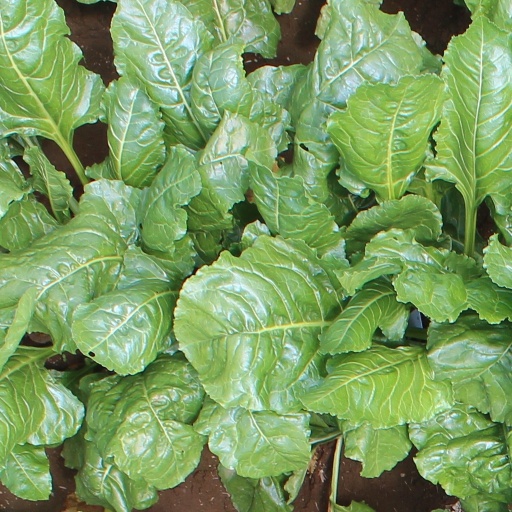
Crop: sugar beet